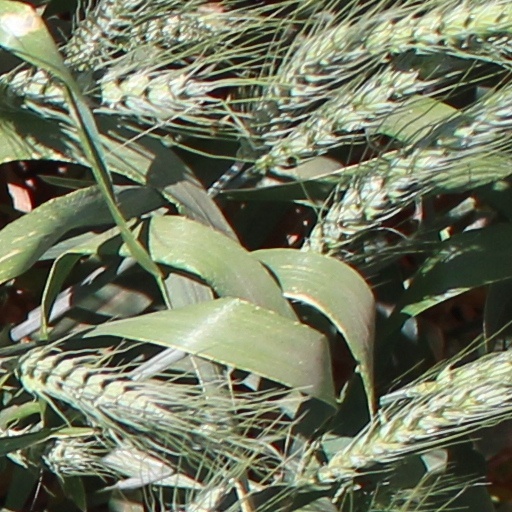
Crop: wheat